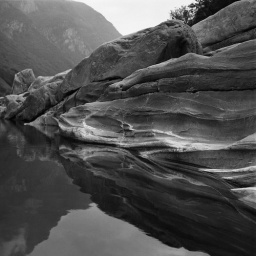
rock in the water